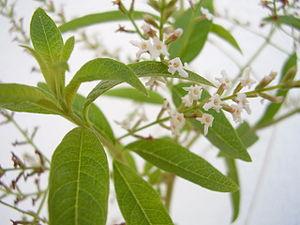
Aloysia citriodora, appelée verveine odorante, verveine citronnelle ou verveine du Pérou, est une plante ligneuse de la famille des Verbenaceae, cultivée pour ses feuilles très parfumées pour aromatiser certaines préparations culinaires et pour préparer des infusions et des liqueurs. C'est une plante originaire des Andes d'Amérique du Sud où elle pousse entre 0 m et 3 000 m d'altitude ; elle est cultivée aussi sur la côte du Pérou. Elle n'est pas rustique sous les climats tempérés.